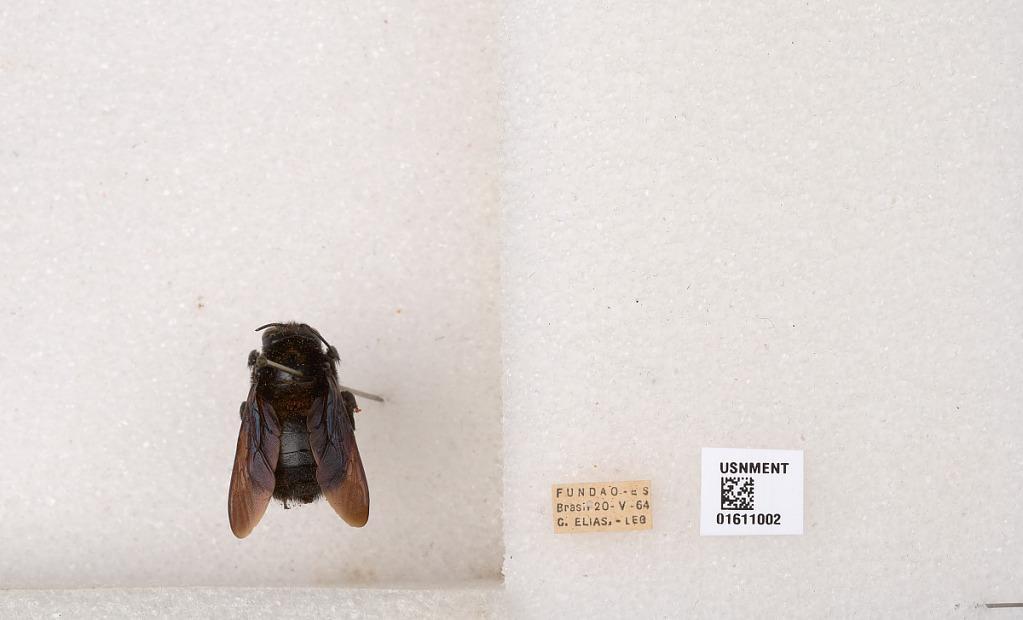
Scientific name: Xylocopa
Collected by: E. Schlinger & E. Ross
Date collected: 1964-5-20
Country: Brazil
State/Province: Espirito Santo
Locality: Fundao